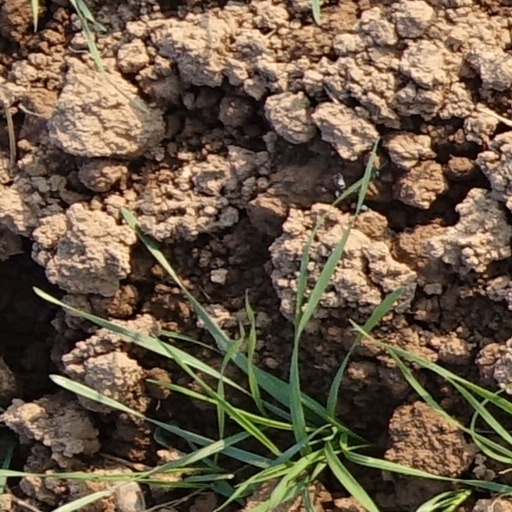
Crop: wheat